Military history of the United States

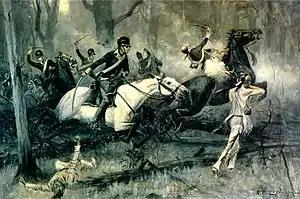
The Battle of Fallen Timbers, a decisive battle in the Northwest Indian War, where American forces defeated the tribes of the Western Confederacy

General George Washington (1732–1799), who commanded the Continental Army against the British in the American Revolutionary War, proved an excellent organizer and administrator. Washington worked successfully with the Continental Congress and the state governors, selecting and mentoring his senior officers, supporting and training his troops, and maintaining an idealistic Republican Army. His biggest challenge was logistics, since neither the Continental Congress nor the states had the funding to provide adequately for the equipment, munitions, clothing, paychecks, or even the food supply of the soldiers. As a battlefield tactician, Washington was often outmaneuvered by his British counterparts. As a strategist, however, Washington had a better idea of how to win the war than the British.